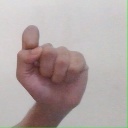
अक्षर: घ